Esmans

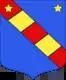
The chateau in Esmans

Esmans is a commune in the Seine-et-Marne department in the Île-de-France region in north-central France.